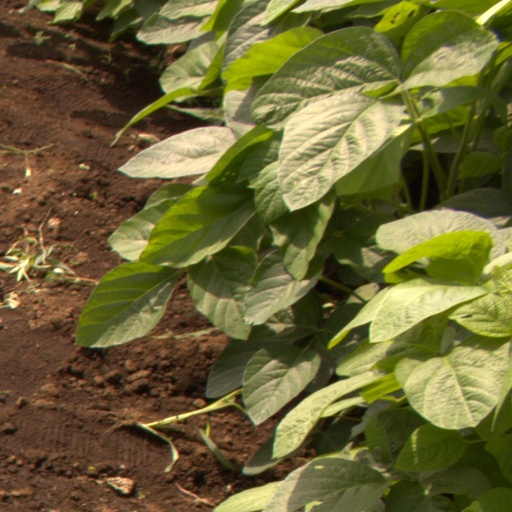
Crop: soybean